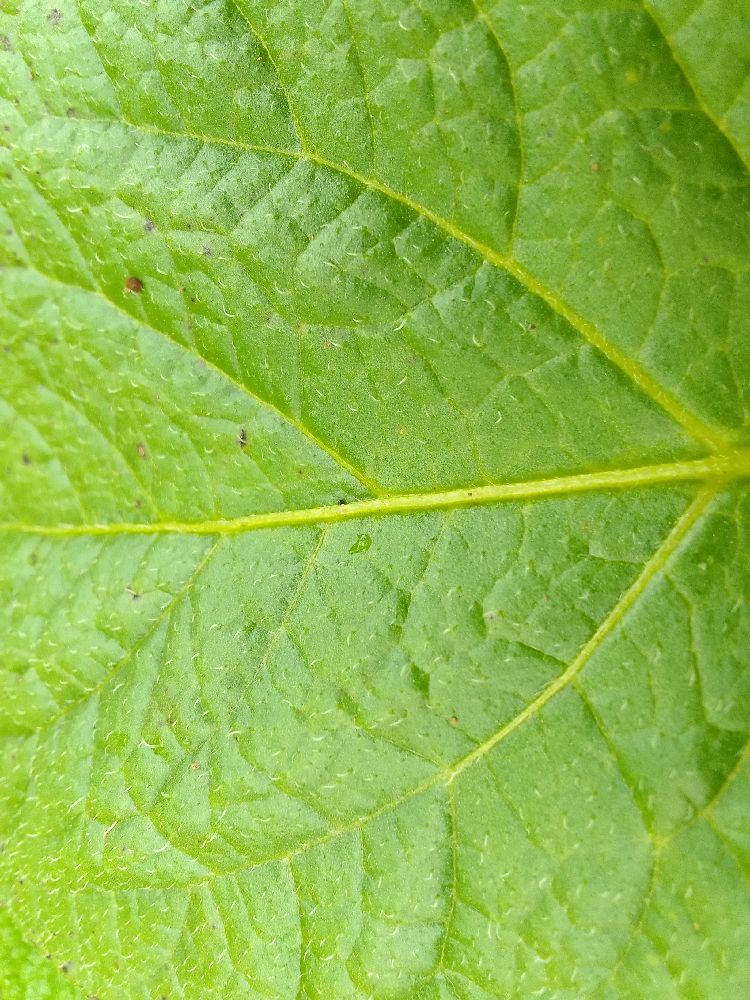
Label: Healthy